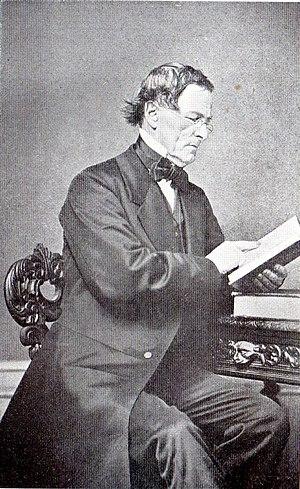
M. Louis Jeanmaire (1802-1883), pasteur du Magny-Danigon (Haute-Saône). Source
François Coillard est un missionnaire protestant envoyé par la Société des missions évangéliques de Paris au Basutoland en renfort d'une première équipe installée depuis 1830. Il est surtout connu comme fondateur de la « mission au Zambèze » au Barotseland, région située aujourd'hui en Zambie.